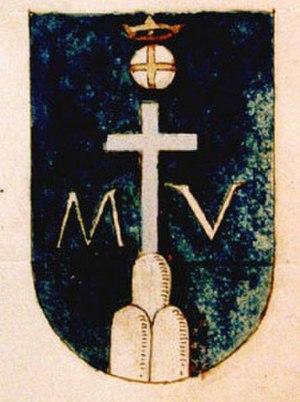
L' Ordre de Montevergine est un ordre monastique masculin de droit pontifical fondé en 1126 et qui observait la règle de Saint Benoît. L'institut fusionne en 1879 avec la congrégation de Subiaco.